If It Is Your Life

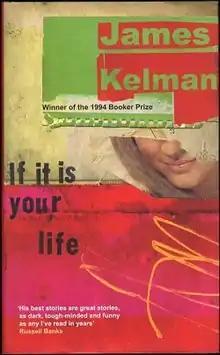
First edition (publ. Hamish Hamilton)

If it is your life is a collection of short stories by the Scottish writer James Kelman published in 2010.